Bashar al-Assad

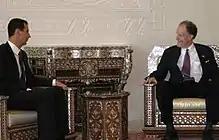
Assad meets with U.S. Senator Ted Kaufman in 2009

Eva Koulouriotis has described Bashar al-Assad as the "master of ethnic cleansing in the 21st century". During the course of the civil war, Assad ordered depopulation campaigns throughout the country to re-shape its demography in favor of his regime and the military tactics have been compared to the persecutions of the Bosnian war. Between 2011 and 2015, Ba'athist militias are reported to have committed 49 ethno-sectarian massacres for the purpose of implementing its social engineering agenda in the country. Alawite loyalist militias known as the "Shabiha" have been launched into Sunni villages and towns, perpetrating numerous anti-Sunni massacres. These include the Houla, Bayda and Baniyas massacres, Al-Qubeir massacre, Al-Hasawiya massacre, and others which have resulted in hundreds of deaths with hundreds of thousands of residents fleeing under threats of regime persecution and sexual violence. Pogroms and deportations were pronounced in central Syrian regions and Alawite majority coastal areas where the Syrian military and Hezbollah prioritise the establishment of strategic control by expelling Sunni residents and bringing in Iran-backed Shia militants. In 2016, UN officials criticised Bashar al-Assad for pursuing demographic engineering and ethnic cleansing in Darayya district in Damascus under the guise of de-escalation deals.